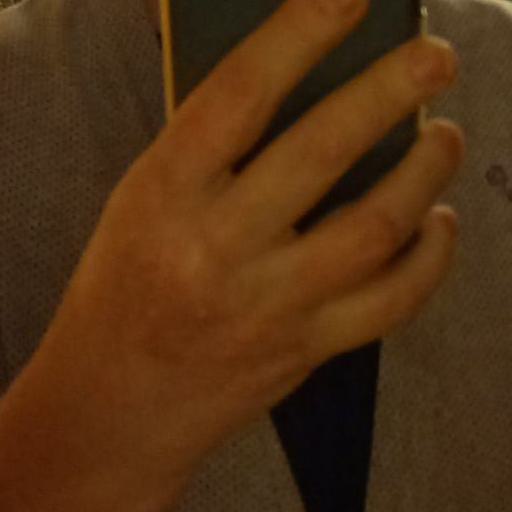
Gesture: no_gesture